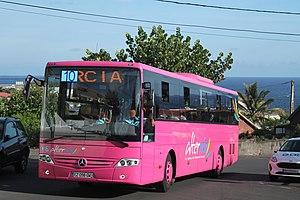
Photo d'un Mercedes-Benz Intouro Alternéo
Alternéo est le réseau de bus de la Communauté intercommunale des villes solidaires, exploité au sud de l'île de La Réunion. Il dessert les villes de la CIVIS ainsi que la gare routière et l'université du Tampon.